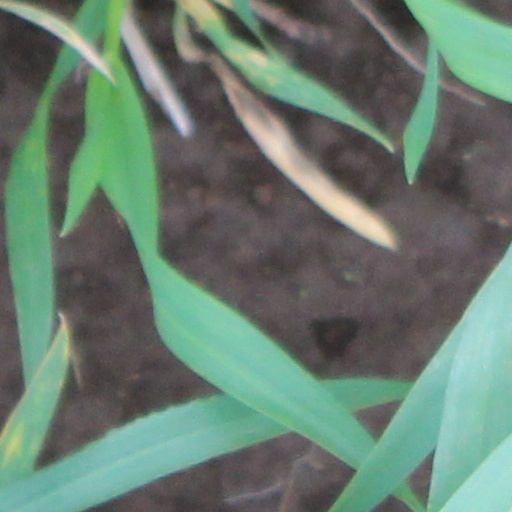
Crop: wheat